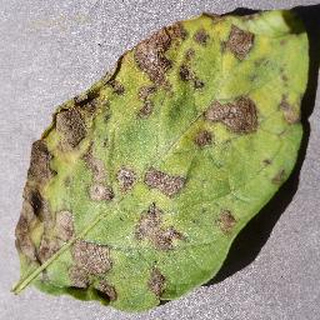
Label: potato_early_blight